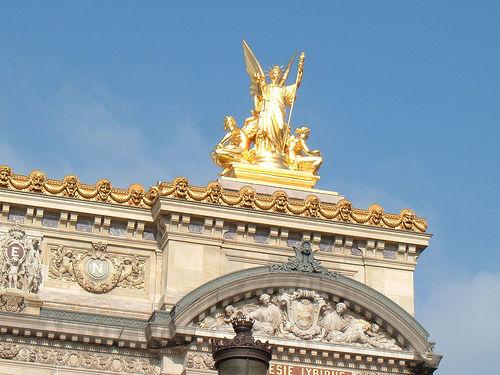
Weather: sun or clear